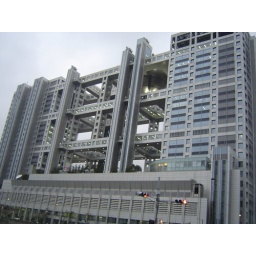
The trippy building near the rave (notice the massive suspended shiny silver ball in top right of the building)